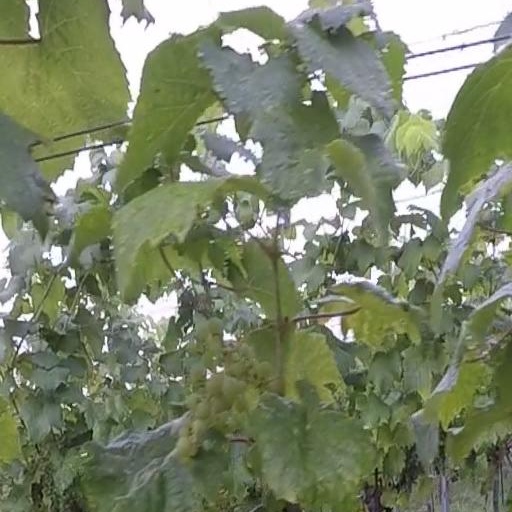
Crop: grape